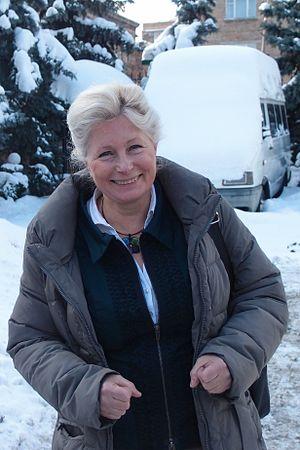
Le ministère de la Santé de la République tchèque est le département ministériel tchèque chargé du domaine des soins de santé et de la protection de la santé publique de la République tchèque.
Zuzana Roithová, née le 30 janvier 1953 à Prague, est une femme politique tchèque.